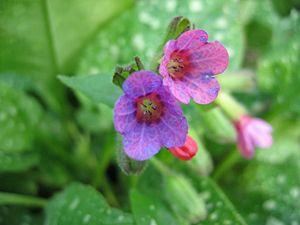
La pulmonaire officinale est une espèce de plante herbacée vivace de la famille des Boraginaceae.